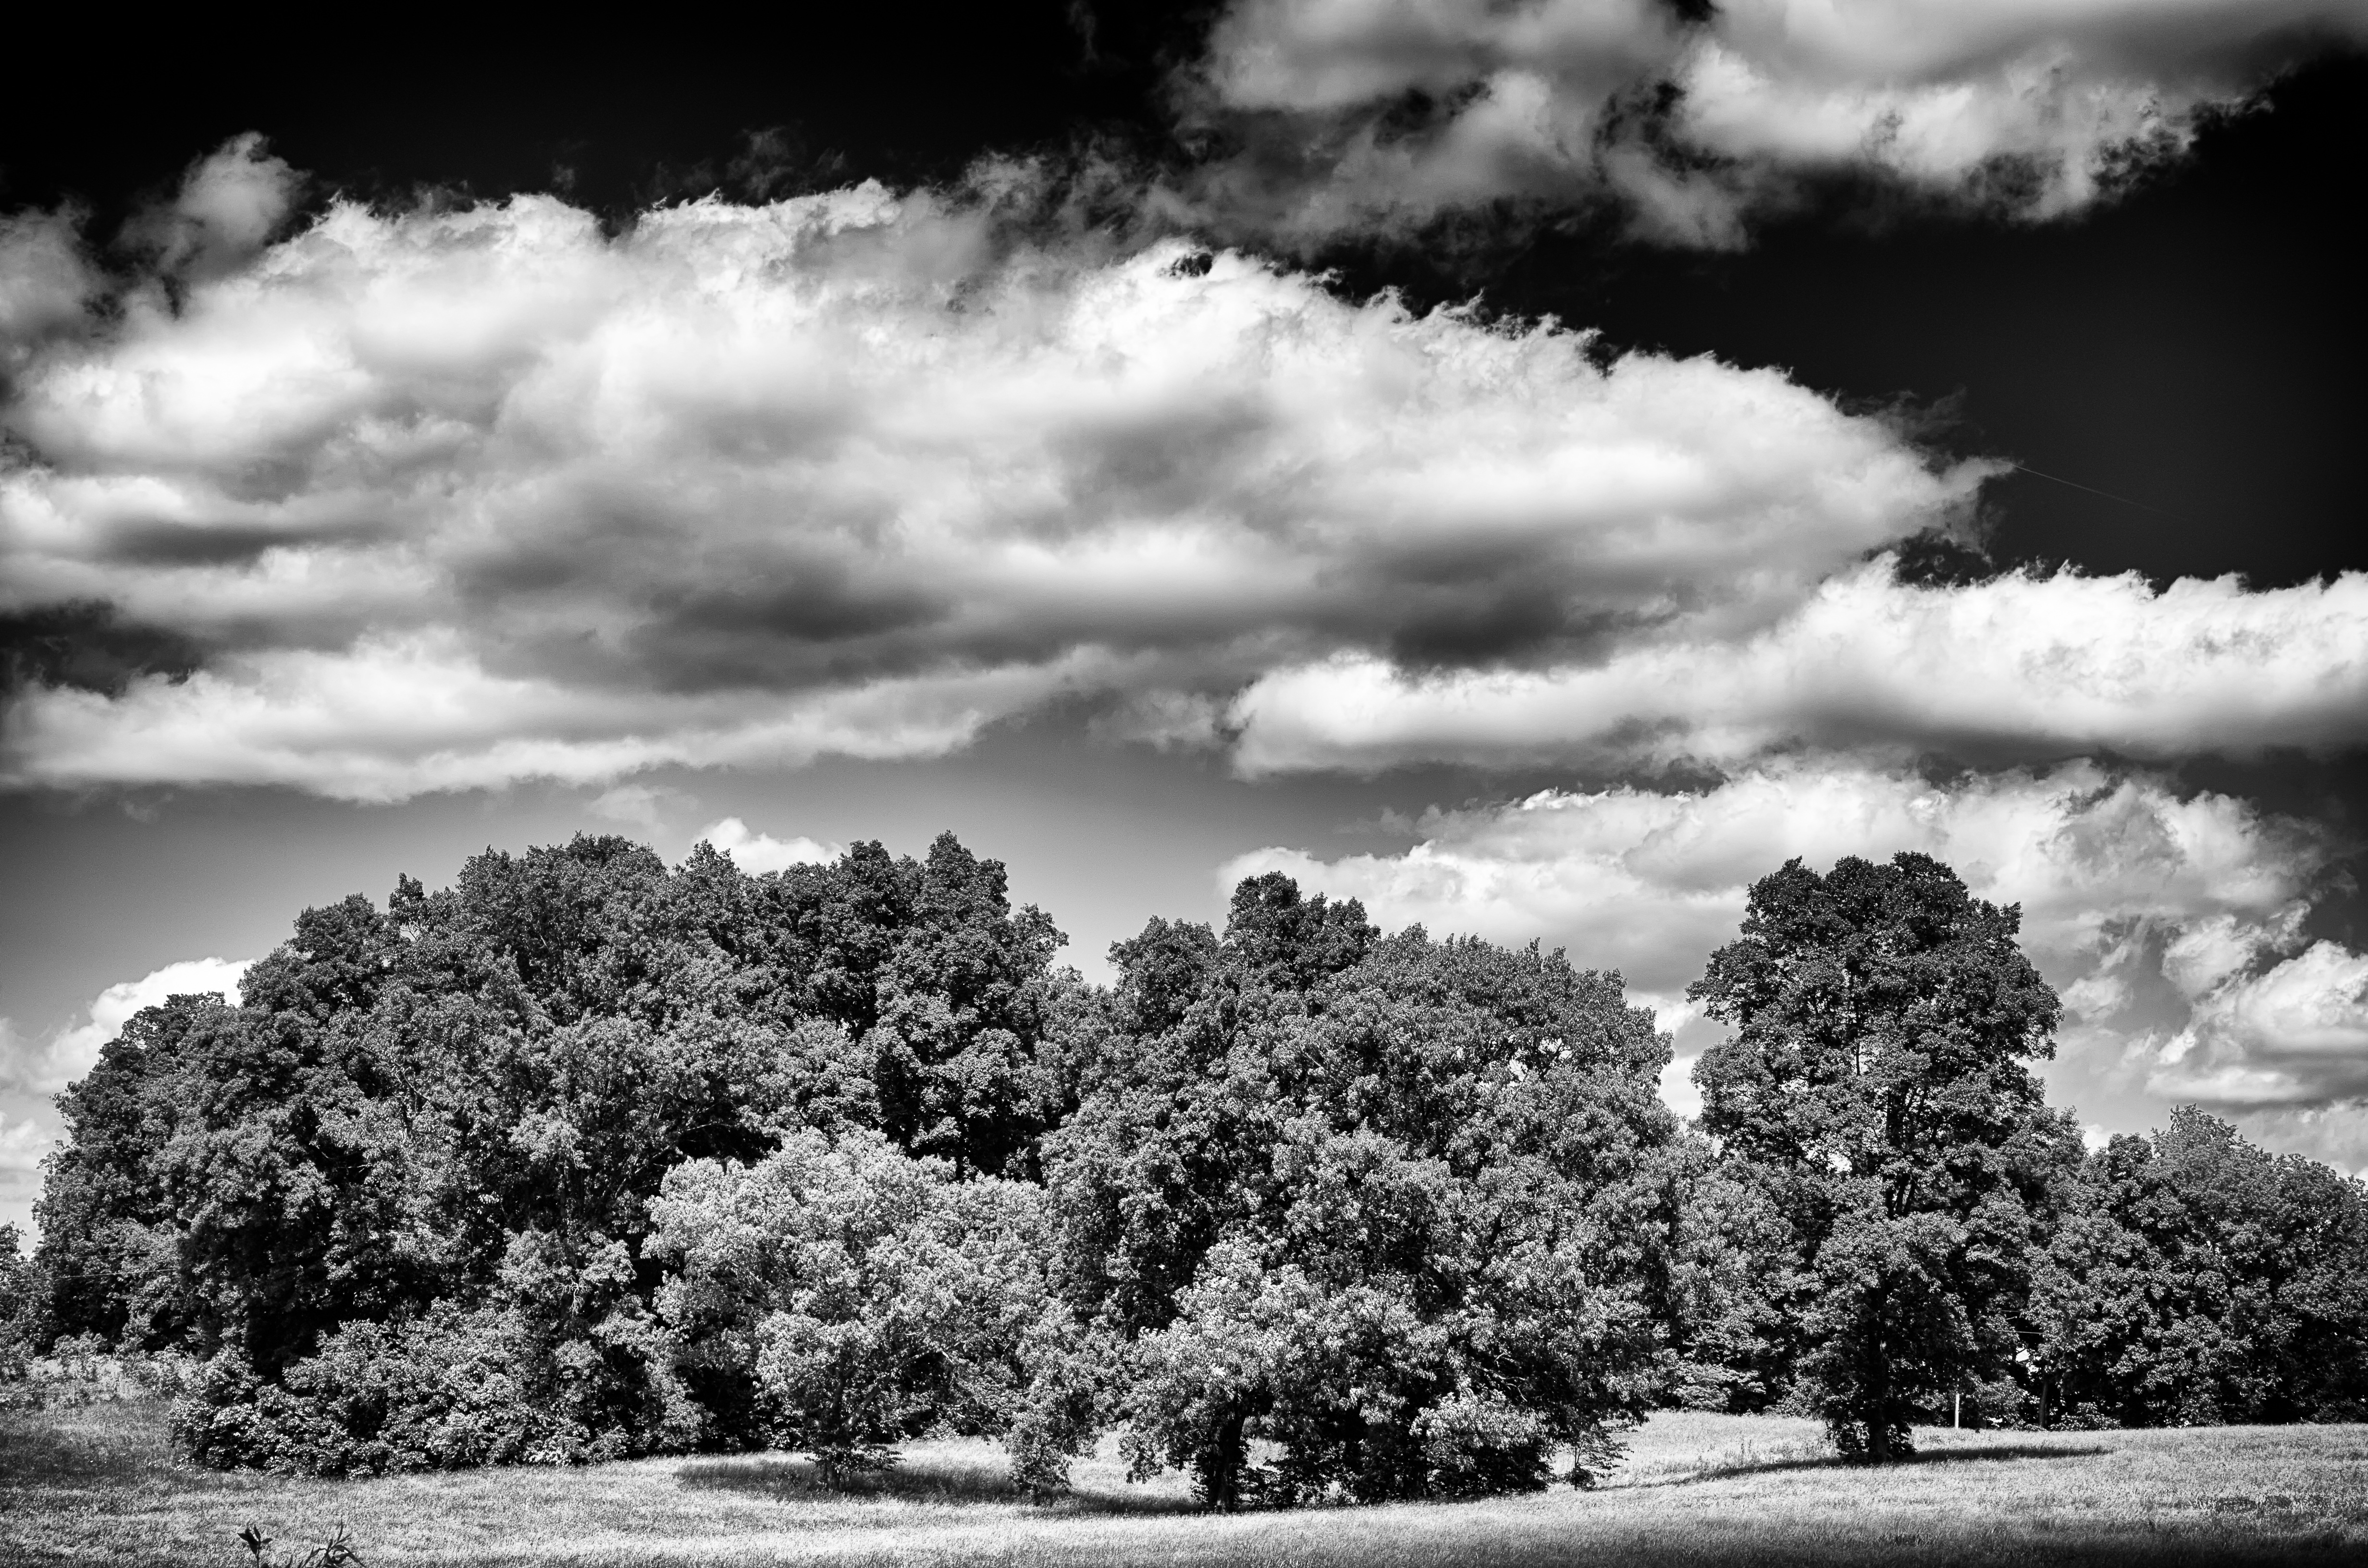
landscape, tree, nature, grass, outdoor, cloud, black and white, plant, sky, white, field, lawn, photography, countryside, flower, atmosphere, land, country, rural, black, monochrome, farmland, agricultural, scene, rural area, meteorological phenomenon, monochrome photography, woody plant